Saladin Governorate

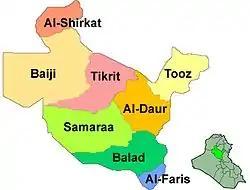

The following table shows the populations of the districts of Saladin Governorate, according to the United Nations in 2003. No data is available for Dujail District.